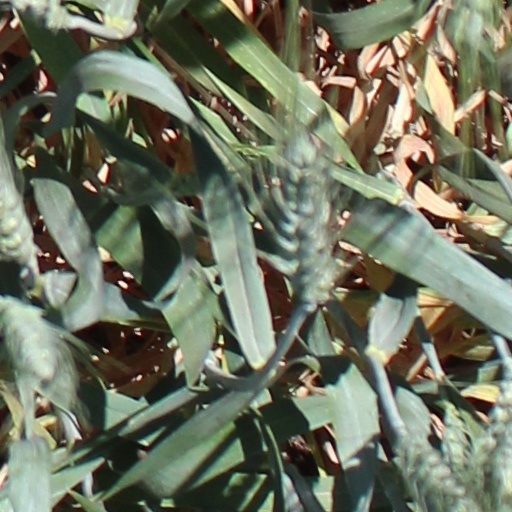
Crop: wheat